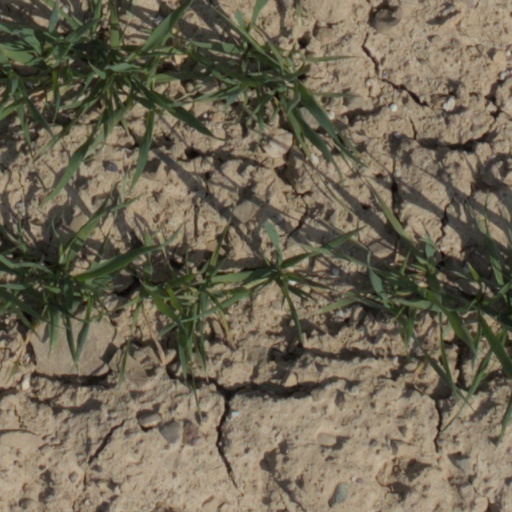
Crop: wheat